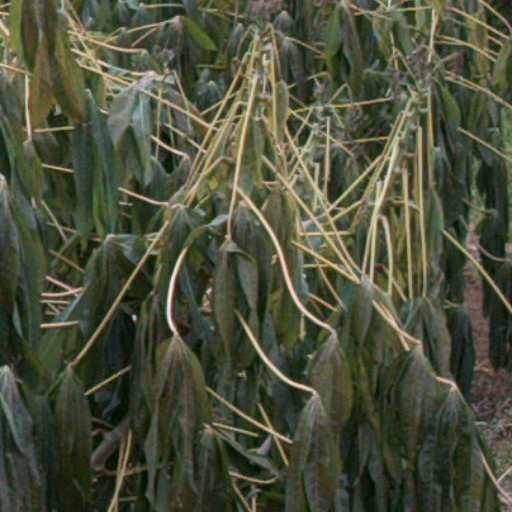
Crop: cassava